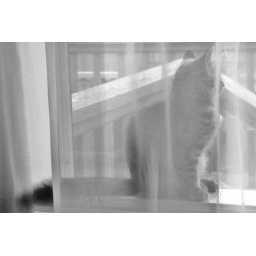
bad cat in window